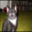
Label: cat